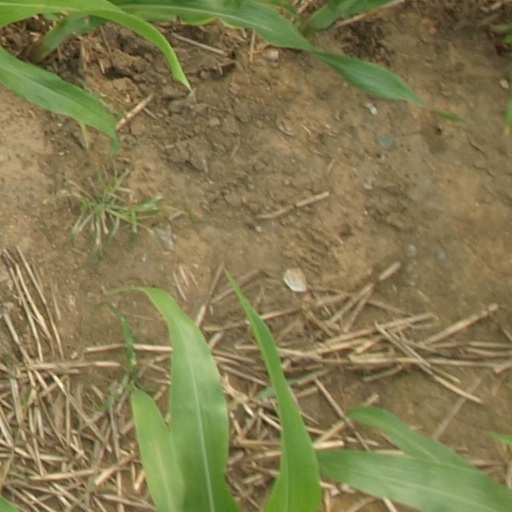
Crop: maize; corn